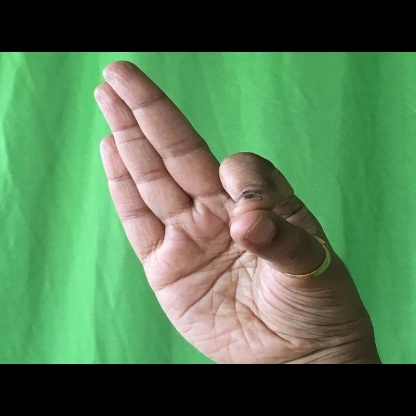
Mudra: Aralam